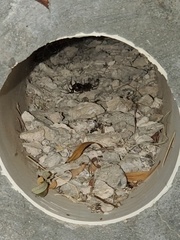
Species: Lactrodectus_hesperus